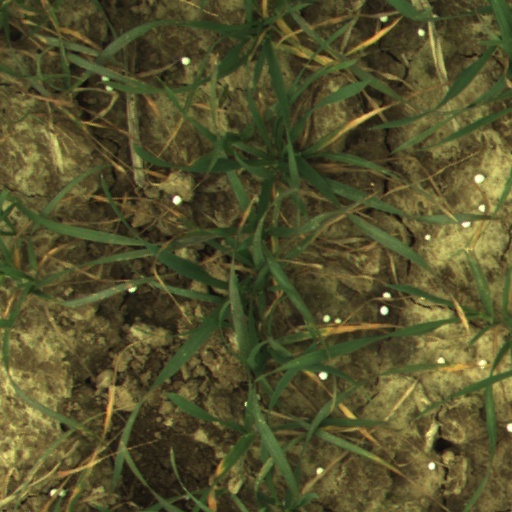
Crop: wheat